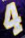
Number: 4